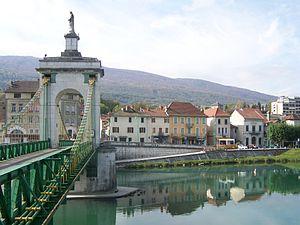
Vue sur la partie Ain de la double commune de Seyssel depuis la partie Haute-Savoie. Le Rhône sépare les deux communes du même nom.
Seyssel est une commune française située dans le département de l'Ain, en région Auvergne-Rhône-Alpes. Les habitants de Seyssel sont appelés les Seysselans.